Man at the Crossroads

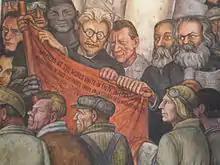
Detail of "Man, Controller of the Universe", fresco at Palacio de Bellas Artes showing Leon Trotsky, Friedrich Engels, and Karl Marx

Concerned that Nelson Rockefeller would destroy the work, Rivera had asked Lucienne Bloch to take photographs of the mural before it could be destroyed. In late 1933, Rivera went to Mexico City and persuaded the Mexican government to let him repaint the mural on a blank wall at the Palacio de Bellas Artes. In his biography of Rivera, Bertram Wolfe stated that the artist did not care for the location of the mural this time around. Rather, Wolfe wrote, Rivera had been "looking for a public place where he could let men see what kind of painting it was that these 'patrons of the arts' had chosen to destroy".